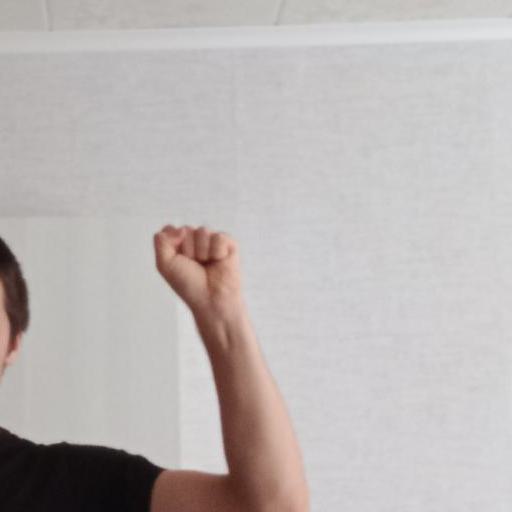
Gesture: fist